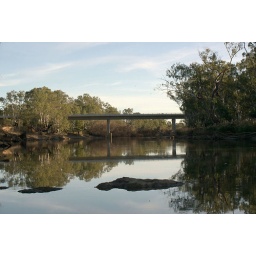
new bridge over the murray river at corowa new south wales.